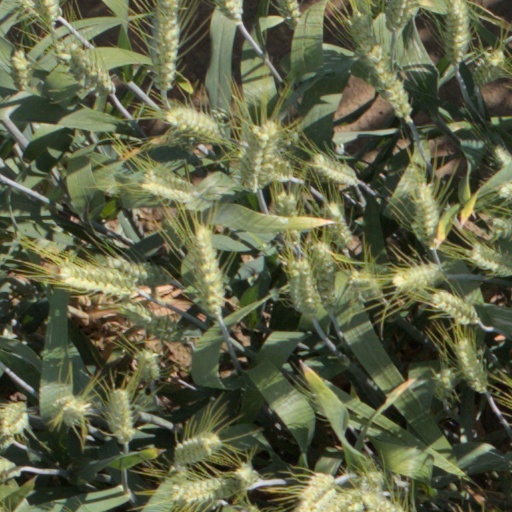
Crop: wheat